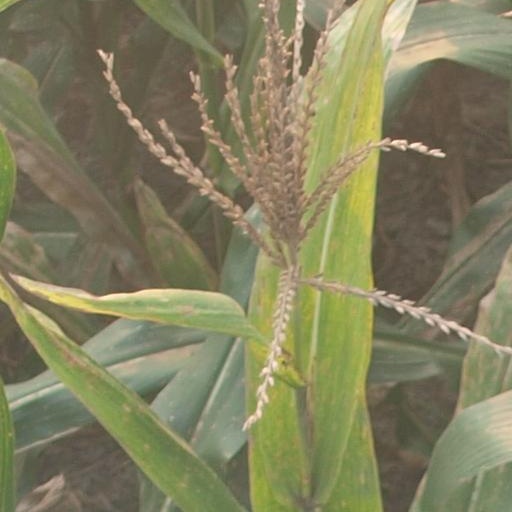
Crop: maize; corn